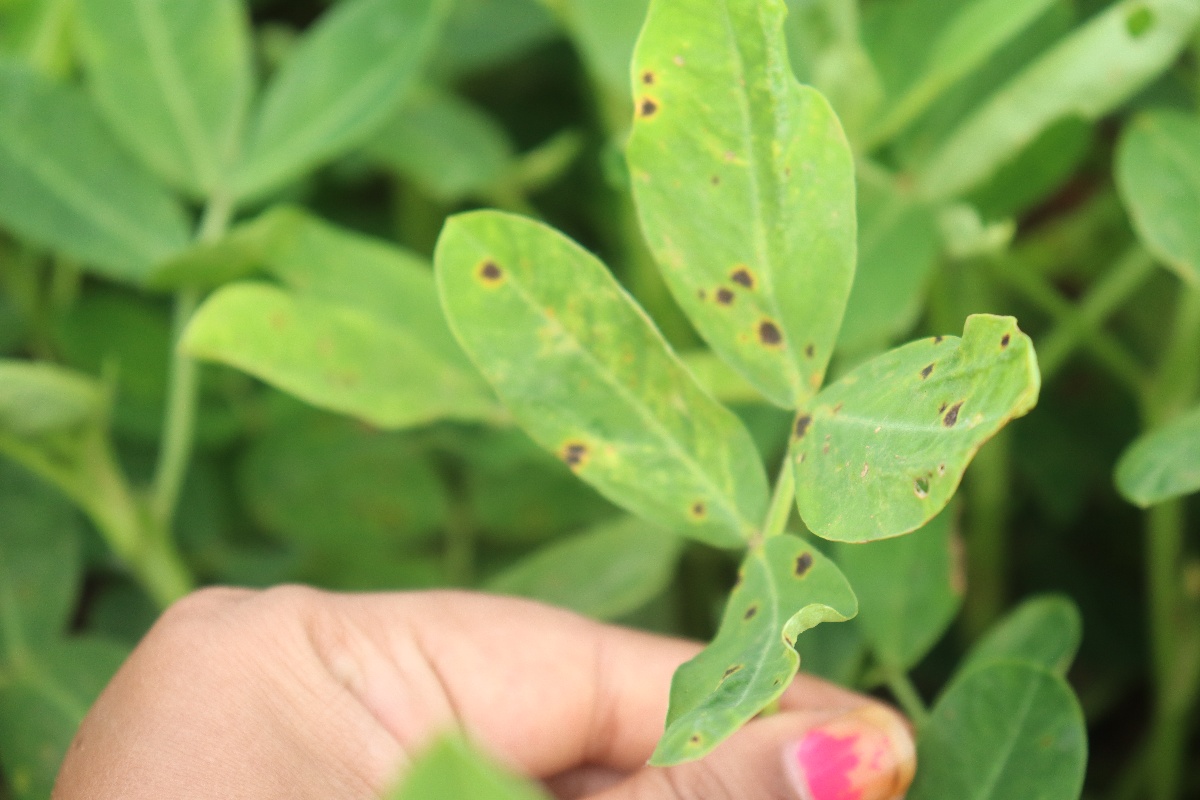
Label: early_leaf_spot